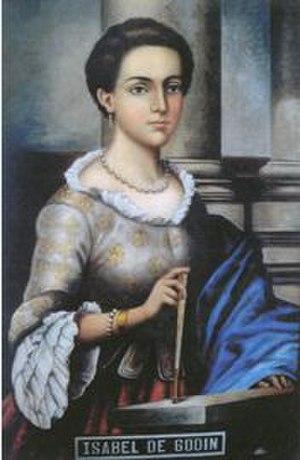
Portrait d'Isabel de Godin, antérieur à 1798
Saint-Amand-Montrond est une commune française, sous-préfecture, située dans le département du Cher, en région Centre-Val de Loire.
Isabel Godin des Odonais est une femme du xviiiᵉ siècle qui fut séparée de son époux en Amérique du Sud en raison des politiques coloniales de l'époque et ne le rejoignit que plus de vingt ans après.